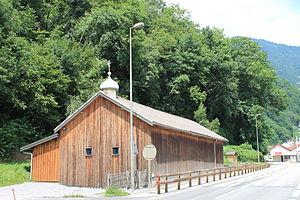
Église orthodoxe Saint-Nicolas d'Ugine - Vue en arrivant d'Ugine
Les Russes en France sont des personnes d'origine russe qui habitent sur le territoire français. Ils sont soit citoyens français soit citoyens russes qui habitent ou ont séjourné temporairement en France.